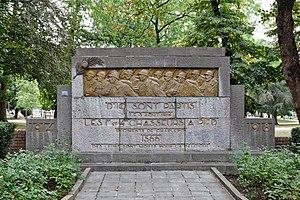
Le 1ᵉʳ régiment de Chasseurs à Pied était une unité d'infanterie de la force terrestre des forces armées belges.
Le traité de Couillet détaille la lourde contribution de guerre imposée par l'Armée impériale allemande à la ville belge de Charleroi et aux communes environnantes, en représailles de l'action qu'auraient menée des francs-tireurs contre ses soldats investissant Charleroi.